Florence meridian

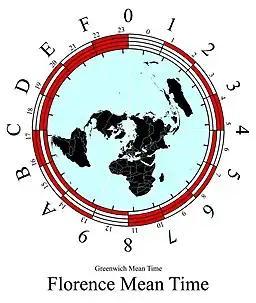
Hexadecimal clockface showing Florence time

The Meridian 11°15' East was proposed as prime meridian by Arno Peters in the Peters World Map.